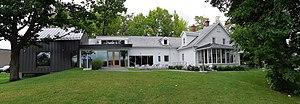
La Maison Merry avec son entrée principale en 2019. On voit l'ancienne partie (droite) et l'ancienne (gauche).
La maison Merry est un lieu de mémoire citoyen qui raconte l'histoire de Magog et de sa région. Son histoire relate divers événements des Autochtones aux colons américains. La maison est la propriété de la Ville de Magog, elle est gérée par la Corporation de la maison Merry. Elle est désormais ouverte au public depuis 2018. La maison et son site offrent différentes expositions et activités afin de mettre en valeur le lieu de mémoire.